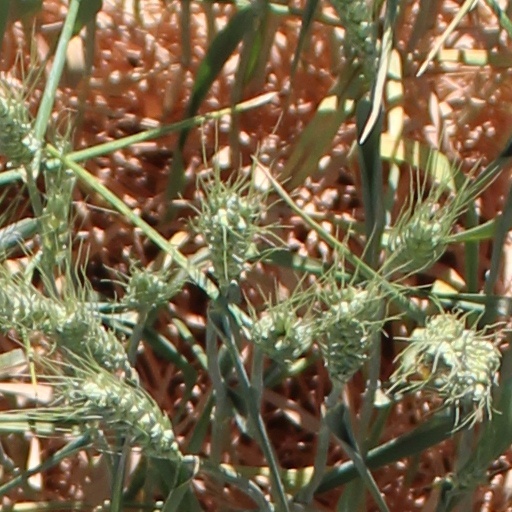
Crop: wheat